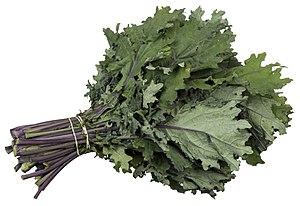
Le chou kale, ou plus simplement kale, est un nom vernaculaire dérivé de l'anglais qui désigne plusieurs variétés botaniques de choux ayant comme point commun d'être des variétés anciennes, non pommées, résistantes au froid et dont on récolte les feuilles une à une. Traditionnellement utilisées comme plantes fourragères, leur consommation dans l'alimentation humaine a été progressivement abandonnée dans de nombreux pays. Au début du XXIᵉ siècle, leurs qualités nutritives ont été mises en lumière, faisant revenir ces légumes verts sur les étals des marchés qui les avaient oubliés.